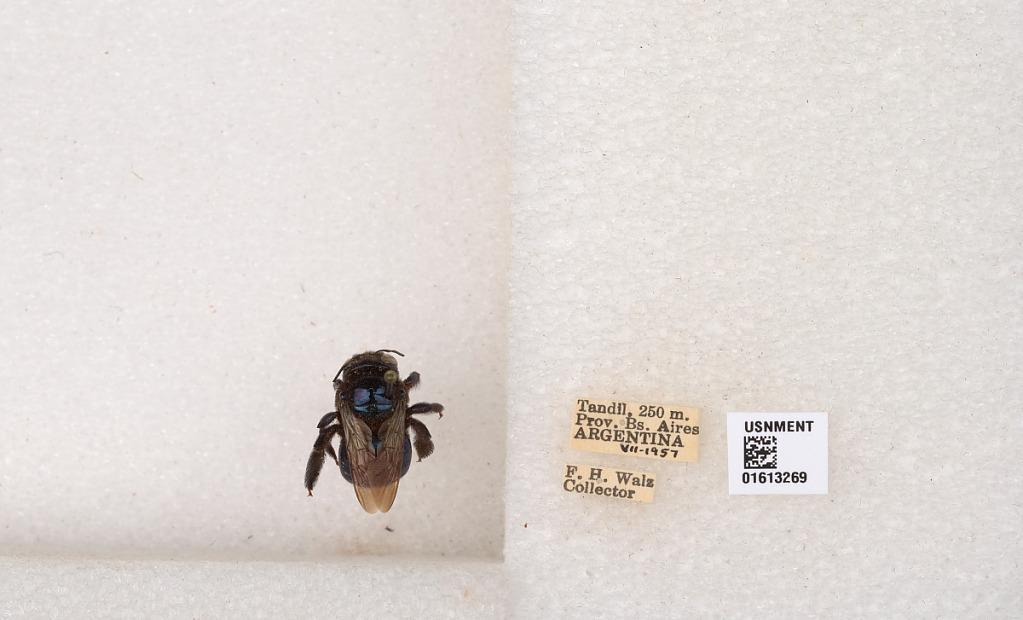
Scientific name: Xylocopa (Schonnherria) splendidula Lepeletier
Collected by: F. Walz
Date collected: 1957-7-1
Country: Argentina
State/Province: Buenos Aires
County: Tandil
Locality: Tandil